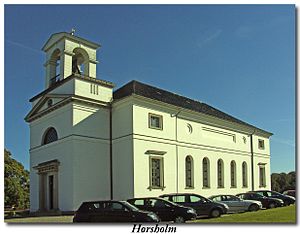
Hørsholm / Kultur
Hørsholm Kirke.
fra sydvest
Hørsholm er et byområde i Nordsjælland med 47.487 indbyggere beliggende mellem Helsingørmotorvejen og Øresund 25 kilometer nord for Københavns centrum. Byområdet ligger i tre kommuner og strækker sig hermed udover Hørsholm Kommunes 25.007 indbyggere.